Islam

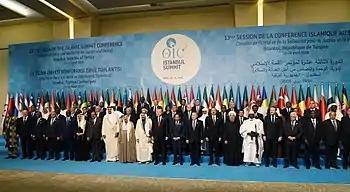

This era is sometimes called the "Islamic Golden Age". Islamic scientific achievements spanned a wide range of subject areas including medicine, mathematics, astronomy, and agriculture as well as physics, economics, engineering and optics. Avicenna was a pioneer in experimental medicine, and his "The Canon of Medicine" was used as a standard medicinal text in the Islamic world and Europe for centuries. Rhazes was the first to identify the diseases smallpox and measles. Public hospitals of the time issued the first medical diplomas to license doctors. Ibn al-Haytham is regarded as the father of the modern scientific method and often referred to as the "world's first true scientist", in particular regarding his work in optics. In engineering, the Banū Mūsā brothers' automatic flute player is considered to have been the first programmable machine. In mathematics, the concept of the algorithm is named after Muhammad ibn Musa al-Khwarizmi, who is considered a founder of algebra, which is named after his book "al-jabr", while others developed the concept of a function. The government paid scientists the equivalent salary of professional athletes today. Guinness World Records recognizes the University of Al Karaouine, founded in 859, as the world's oldest degree-granting university. Many non-Muslims, such as Christians, Jews and Sabians, contributed to the Islamic civilization in various fields, and the institution known as the House of Wisdom employed Christian and Persian scholars to both translate works into Arabic and to develop new knowledge.